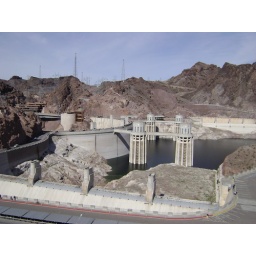
The structures in the water are where the water enters for the power plant